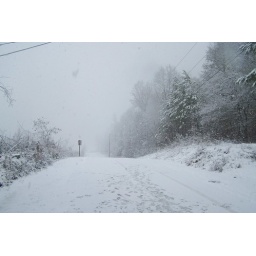
road in front of the house